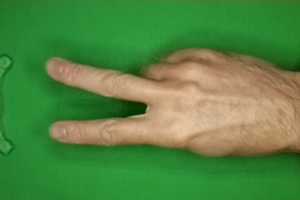
Label: scissors